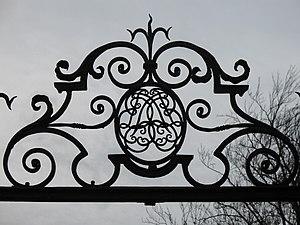
Château de Machy (Chasselay - Rhône) - Décoration de la grille d'entrée
Le château de Machy est situé sur la commune de Chasselay, en France dans le département du Rhône, sur un terrain vallonné.